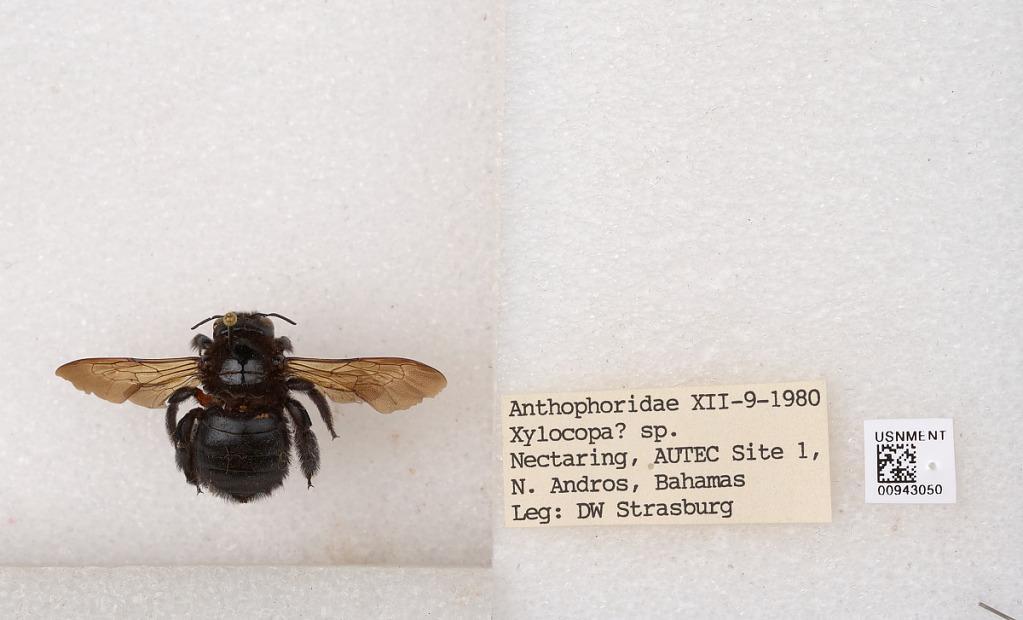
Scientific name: Xylocopa
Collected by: D. Strasburg
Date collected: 1980-12-9
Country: Bahamas
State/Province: North Andros
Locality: Nectaring, AUTEC Site 1